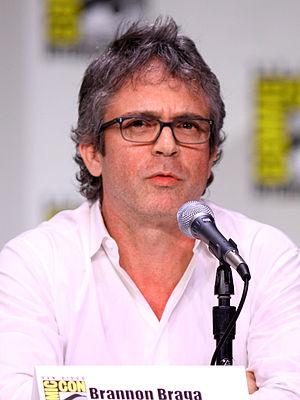
Brannon Braga, né le 14 août 1965 à Bozeman dans le Montana, est un scénariste et producteur de cinéma et de télévision américain.